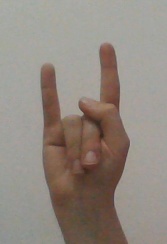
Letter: la